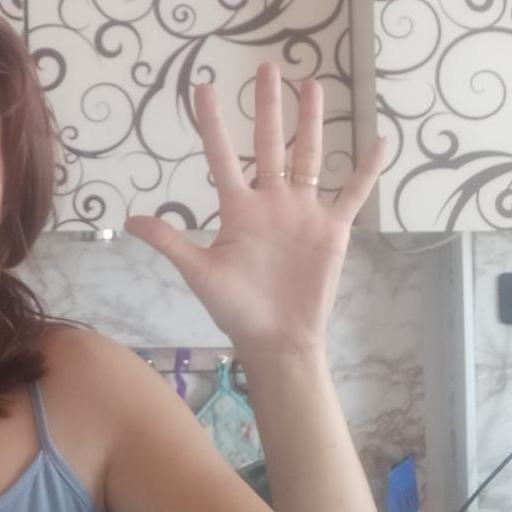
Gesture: palm